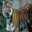
Label: tiger